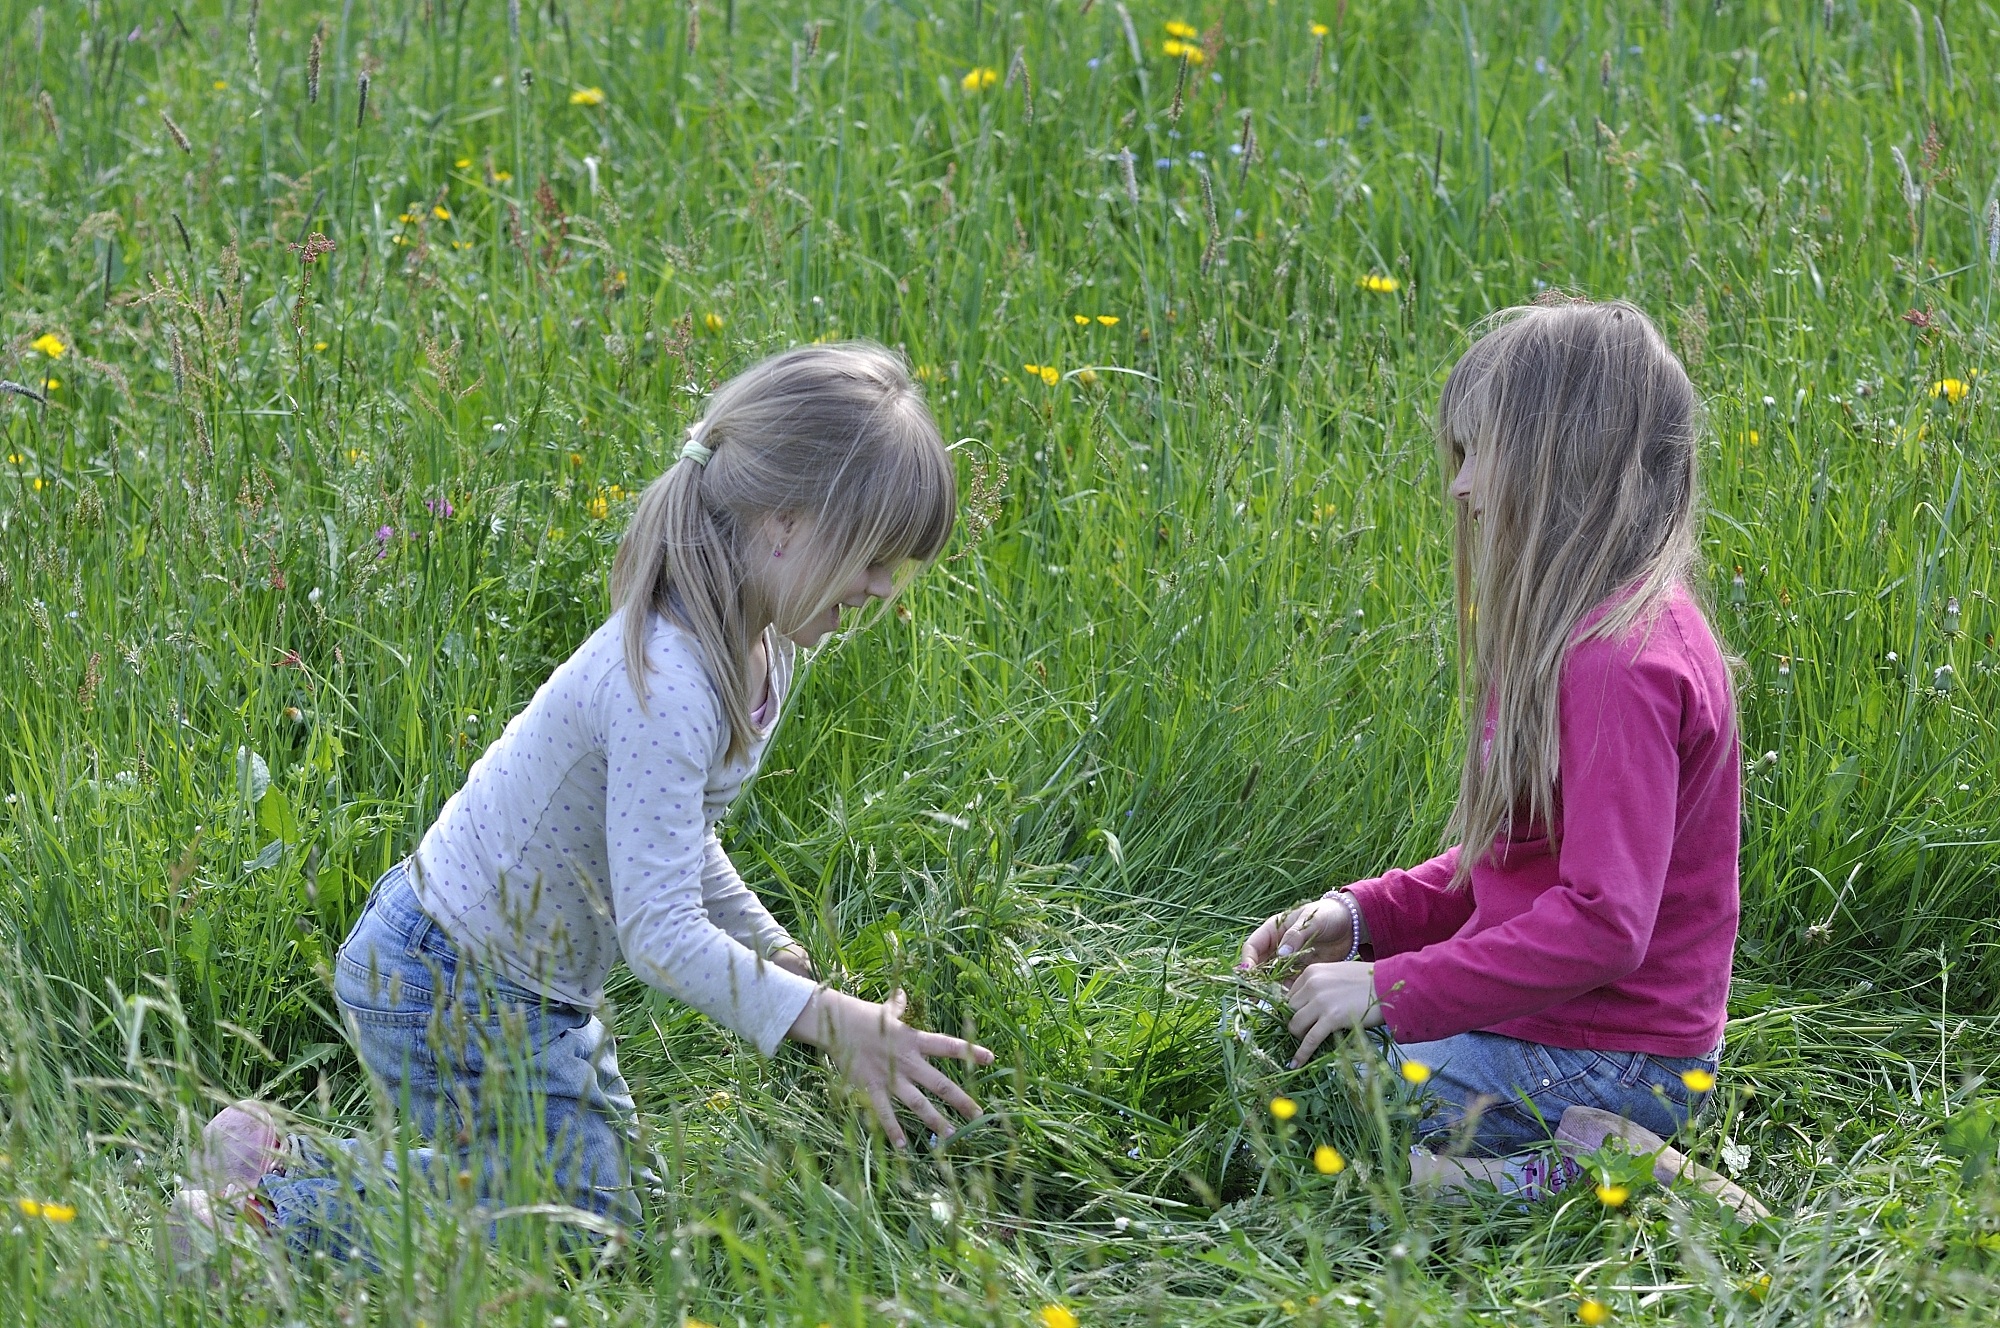
nature, grass, plant, girl, field, lawn, meadow, flower, human, agriculture, garden, children, grassland, blond, out, woodland, habitat, personal, natural environment